Wheels (Glee)

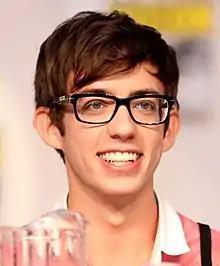
The casting of Kevin McHale, an able-bodied actor, as a character who uses a wheelchair, drew criticism from a committee of performers with disabilities

"Wheels" was watched by 7.35 million US viewers, and attained a 3.3/8 rating/share in the 18–49 demographic. It was the twenty-second most watched show in Canada for the week of broadcast, attaining 1.69 million viewers. In the UK, the episode was watched by 1.877 million viewers (1.463 million on E4, and 414,000 on E4+1), becoming the most-watched show on E4 and E4 +1 for the week, and the most-watched show on cable for the week.